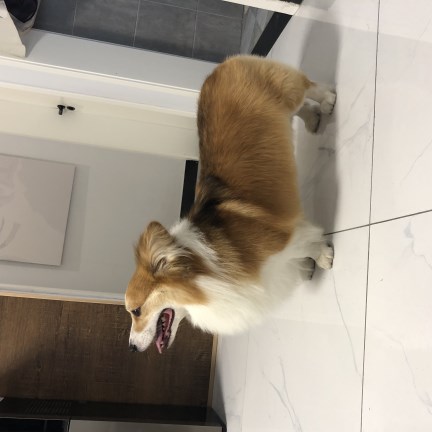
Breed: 2909-n000116-Cardigan